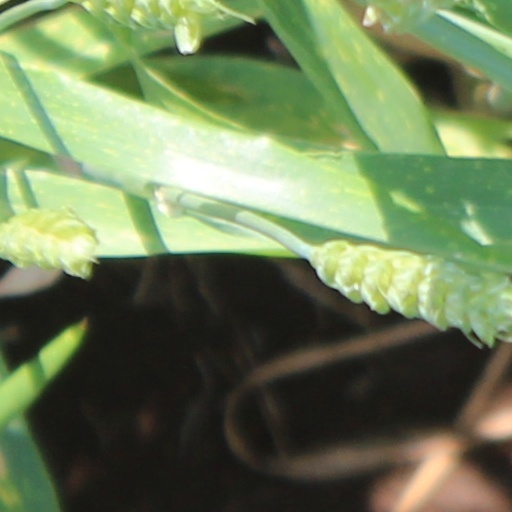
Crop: wheat